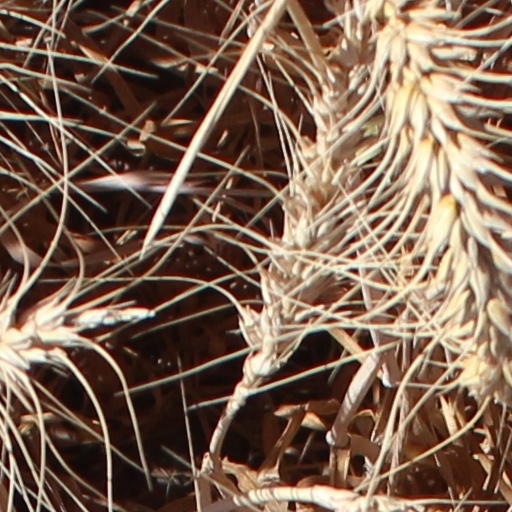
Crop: wheat